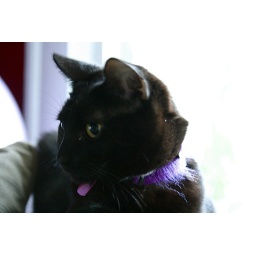
I woke up the morning of Friday the 13th with the sweetest little black cat of all times snuggled in my arms.